El Monte, California

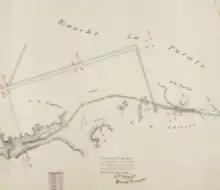
Modern-day El Monte sits on land that was originally part of Rancho La Puente, a Mexican-era rancho grant.

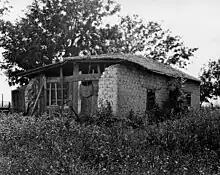
Oldest home in El Monte, built 1849 (photo 1922)

The area, beside the San Gabriel River, is part of the homeland of the Tongva people as it has been for thousands of years. The Spanish Portolá expedition of missionaries and soldiers passed through the area in 1769–1770. Mission San Gabriel Arcángel was the center of colonial activities in the area. The site was within the Mexican land grant Rancho La Puente.